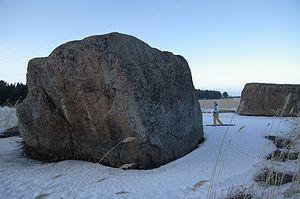
Vahase est une île d'Estonie dans le golfe de Riga.